Fairchild Tropical Botanic Garden

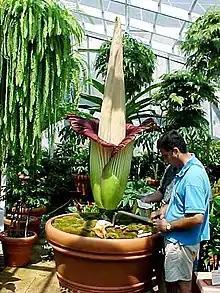
The world's largest unbranched inflorescence, the "Amorphophallus titanum" takes years to bloom and located in the tropical conservatory.

The collection at Fairchild Gardens includes rare palms, cycads, orchids, and bromeliads. The collections also include different varieties of ginger. Fairchild has the largest collection of tropical bamboo in the world, with 125 species of bamboo. The Michaux Bahamas Collection includes native woody plants and flora from botanical expeditions to the Bahamian islands. The Montgomery Palmetum consists of the most documented palm collections with species from all over the world. Fairchild features some of the world's most exotic tropical fruits, such as Durian, from the Amazon, Borneo, Indonesia, Malaysia, and Thailand.